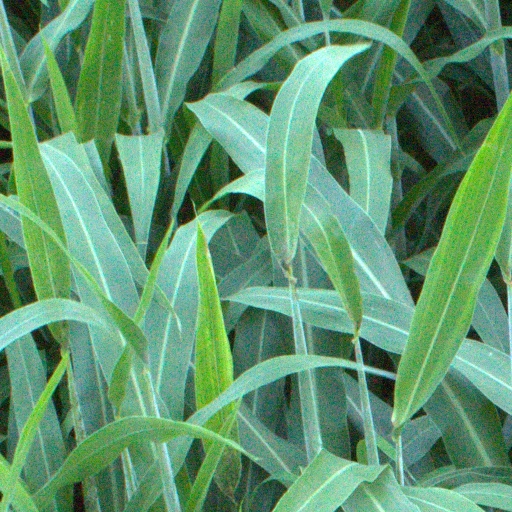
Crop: sorghum